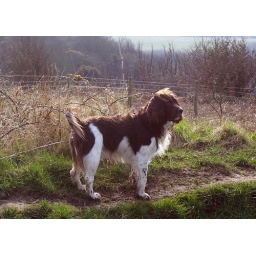
In the sunshine in How Tun Woods yesterday afternoon.He's just spotted another dog coming down the path towards him.